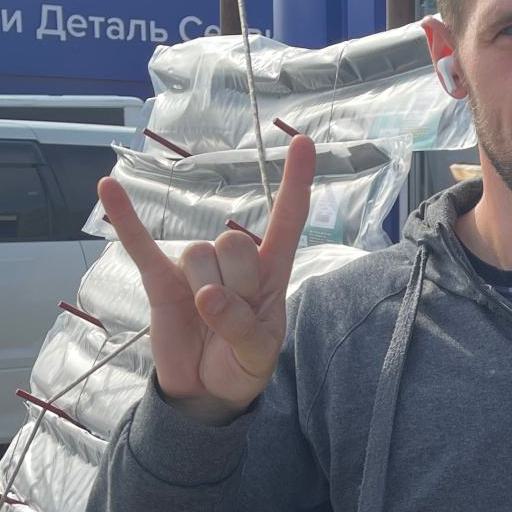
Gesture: rock